Jacco Macacco

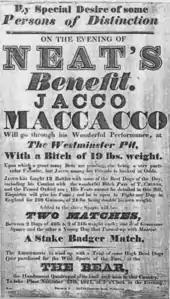
An 1821 advertising broadsheet for a match between Jacco and a 19-pound bitch. Although Jacco's fight was the headline, the event also featured dog fights, badger-baiting and the Westminster Pit's renowned bear.

Jacco was reported to weigh and was pitched against dogs of up to twice his weight. The 1821 advertising broadsheet for his match against the bitch states he was open to challenges from "any dog in England for 100 Guineas of 24lbs being double his own weight". According to Lennox: